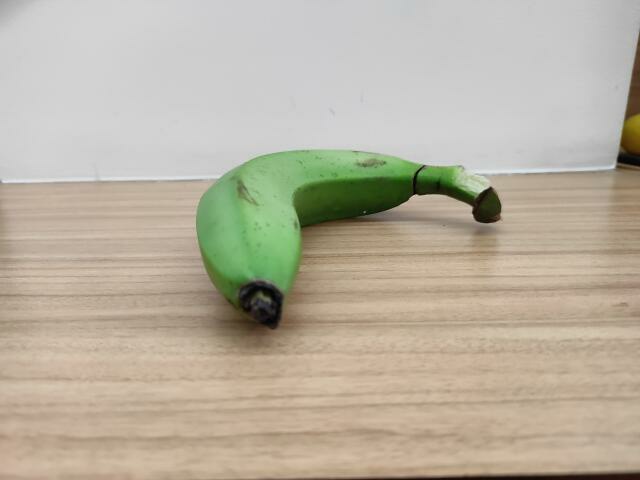
Label: Raw_Banana